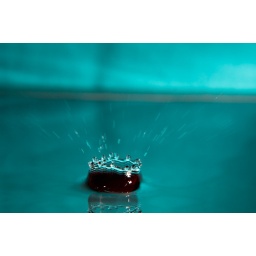
This is natural colors... The red component in water is because it is not plain water, it is grenadine sirup